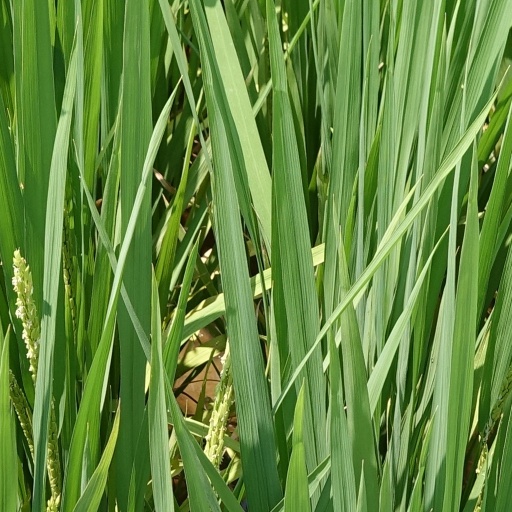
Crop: rice